2nd Jerusalem Biennale (2015)

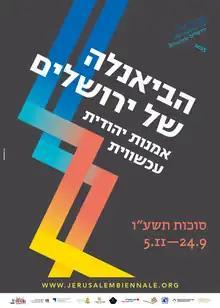
Poster for the 2nd Jerusalem Biennale in 2015

The Jerusalem Biennale, as stated on the Biennial Foundation's website, "is a platform for professional curators and artists to present contemporary works that relate, in one way or another, to the Jewish world of content. Every two years, a growing community of artists, art lovers, collectors, writers, researchers, and social activists gather in Jerusalem to celebrate Contemporary Jewish Art and to enjoy a variety of exhibitions, projects, site-specific installations and events under this conceptual framework."